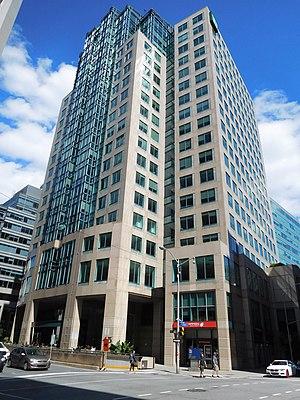
L'ambassade du Mexique au Canada est la représentation diplomatique des États-Unis mexicains auprès de le Canada. Elle est située rue 45 O'Connor de Ottawa, la capitale du pays. Son ambassadeur est, depuis 2017, Dionisio Pérez Jácome.
Les relations entre le Canada et le Mexique sont référence aux relations inter-états entre le Canada et les États-Unis mexicains. Les deux pays sont membres de l'Accord de libre-échange nord-américain, l'APEC, le Groupe de Lima, le Groupe des vingt, le Organisation de coopération et de développement économiques, et de l'Organisation des États américains.